Van Halen

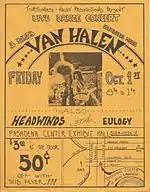
Flyer handed out at La Cañada High School show. Eddie playing an Ibanez Destroyer.

By 1974, Roth had been in the band for about a year, and they decided to replace the ambivalent Stone, who was unsure about a career in music. Michael Anthony Sobolewski, a Pasadena college music-classmate of Eddie's, joined the group after an all-night jam session. He had sung and played bass in a number of less successful Arcadia backyard-party bands, including Snake. Although he was hesitant, his bandmate in Snake encouraged him to seize this opportunity. Also in 1974, the band had a major break when it was hired to play regularly at the Sunset Strip club Gazzarri's. The Doors had "broken" there in the late 1960s. Owner Bill Gazzarri had previously claimed Van Halen was too loud for the venue. However, their new managers, Mark Algorri and Mario Miranda, took over the club's hiring and booked them through 1976. By the Spring of 1975, they were the regular Tuesday night band at Myron's Ballroom. They had succeeded in becoming a staple of the Los Angeles music scene during the mid-1970s, playing at clubs like the Whisky a Go Go on Sunset Strip.